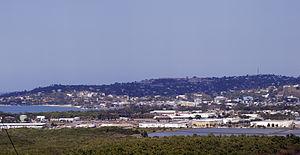
Le meurtre de Dwayne Jones a lieu dans la nuit du 21 au 22 juillet 2013 à Montego Bay. Alors qu'il participe à une soirée et porte des vêtements féminins, Jones — âgé de 16 ans — est attaqué et tué par un groupe. Le drame attire l'attention nationale et internationale sur les droits LGBT en Jamaïque.